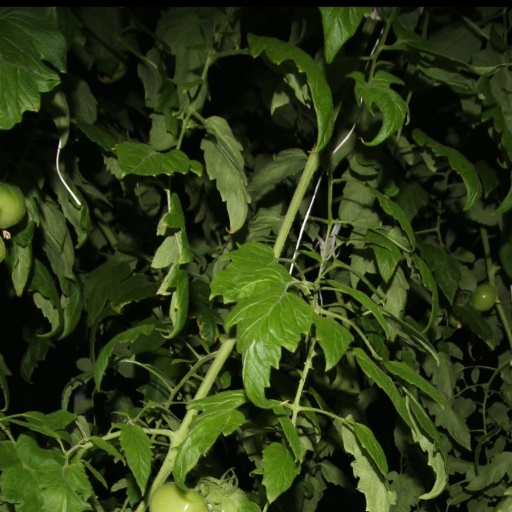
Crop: tomato